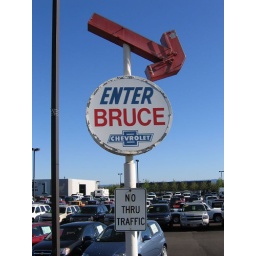
I ride my bike past this sign in Hillsboro and always think of my big brother...